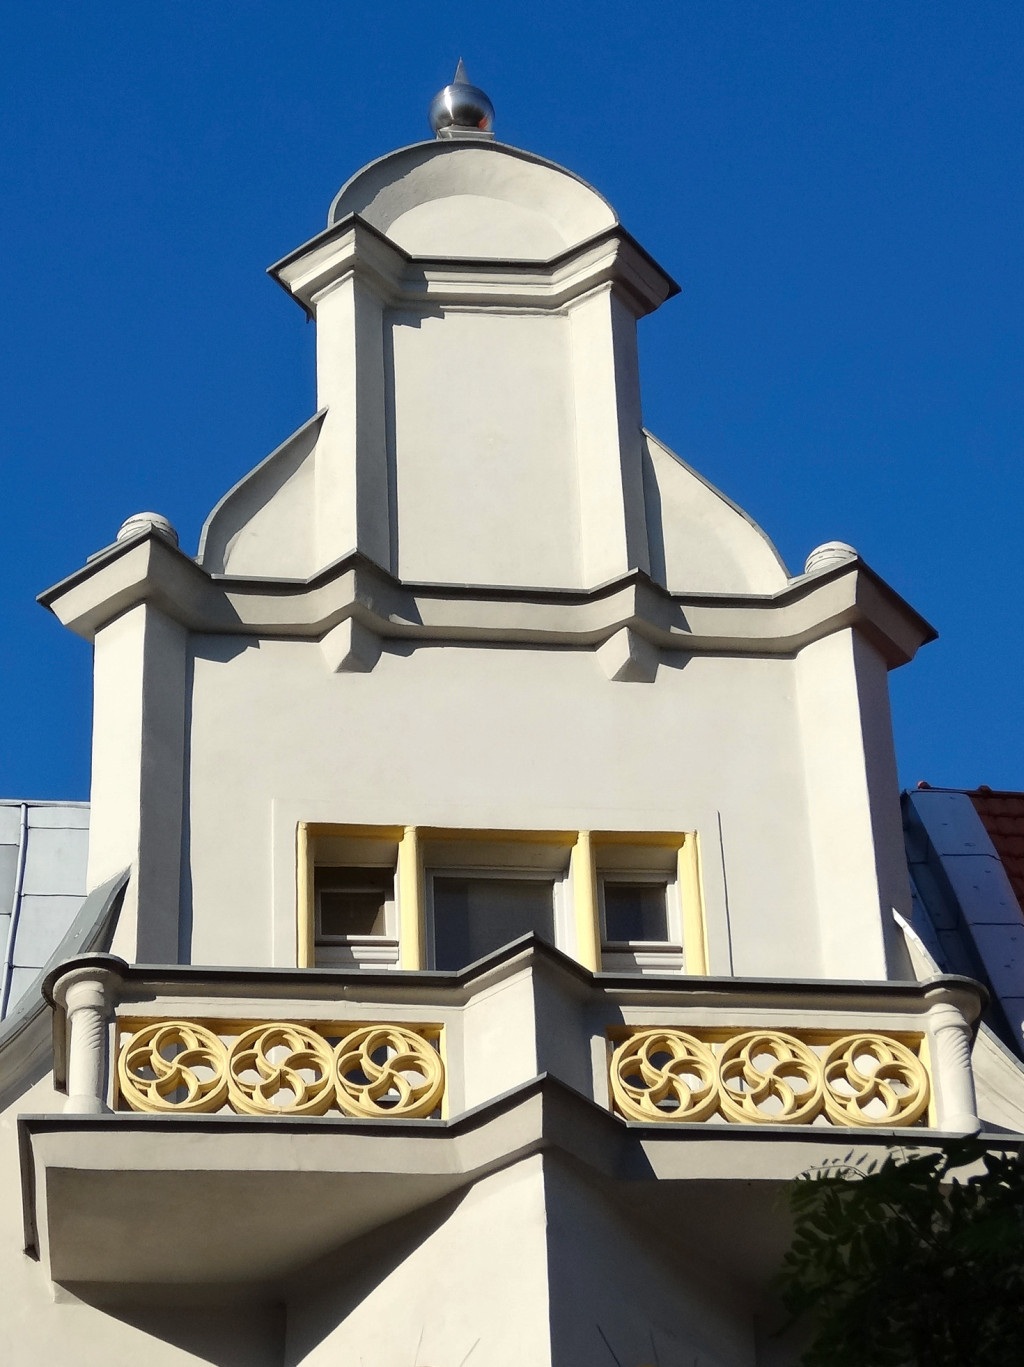
architecture, roof, building, tower, facade, church, chapel, exterior, place of worship, bell tower, steeple, gable, pediment, spanish missions in california